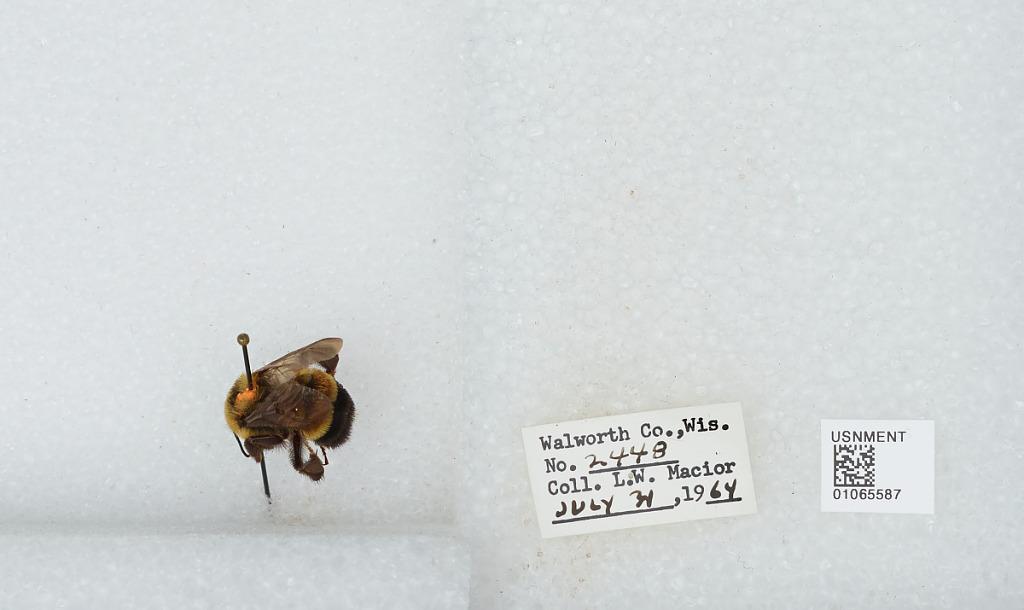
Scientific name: Bombus (Bombus) affinis Cresson
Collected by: L. Macior
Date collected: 1964-7-31
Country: United States
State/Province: Wisconsin
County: Walworth
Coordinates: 42.67, -88.54